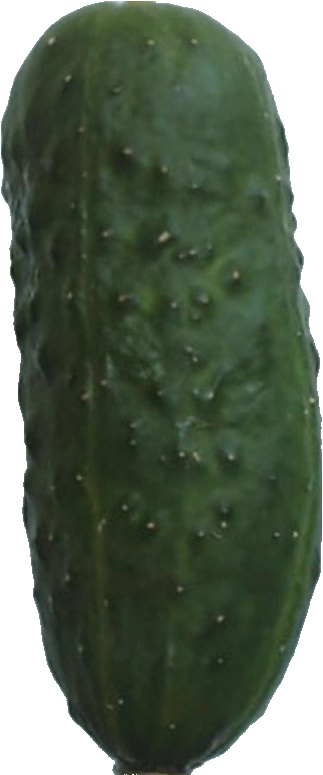
Label: cucumber_1